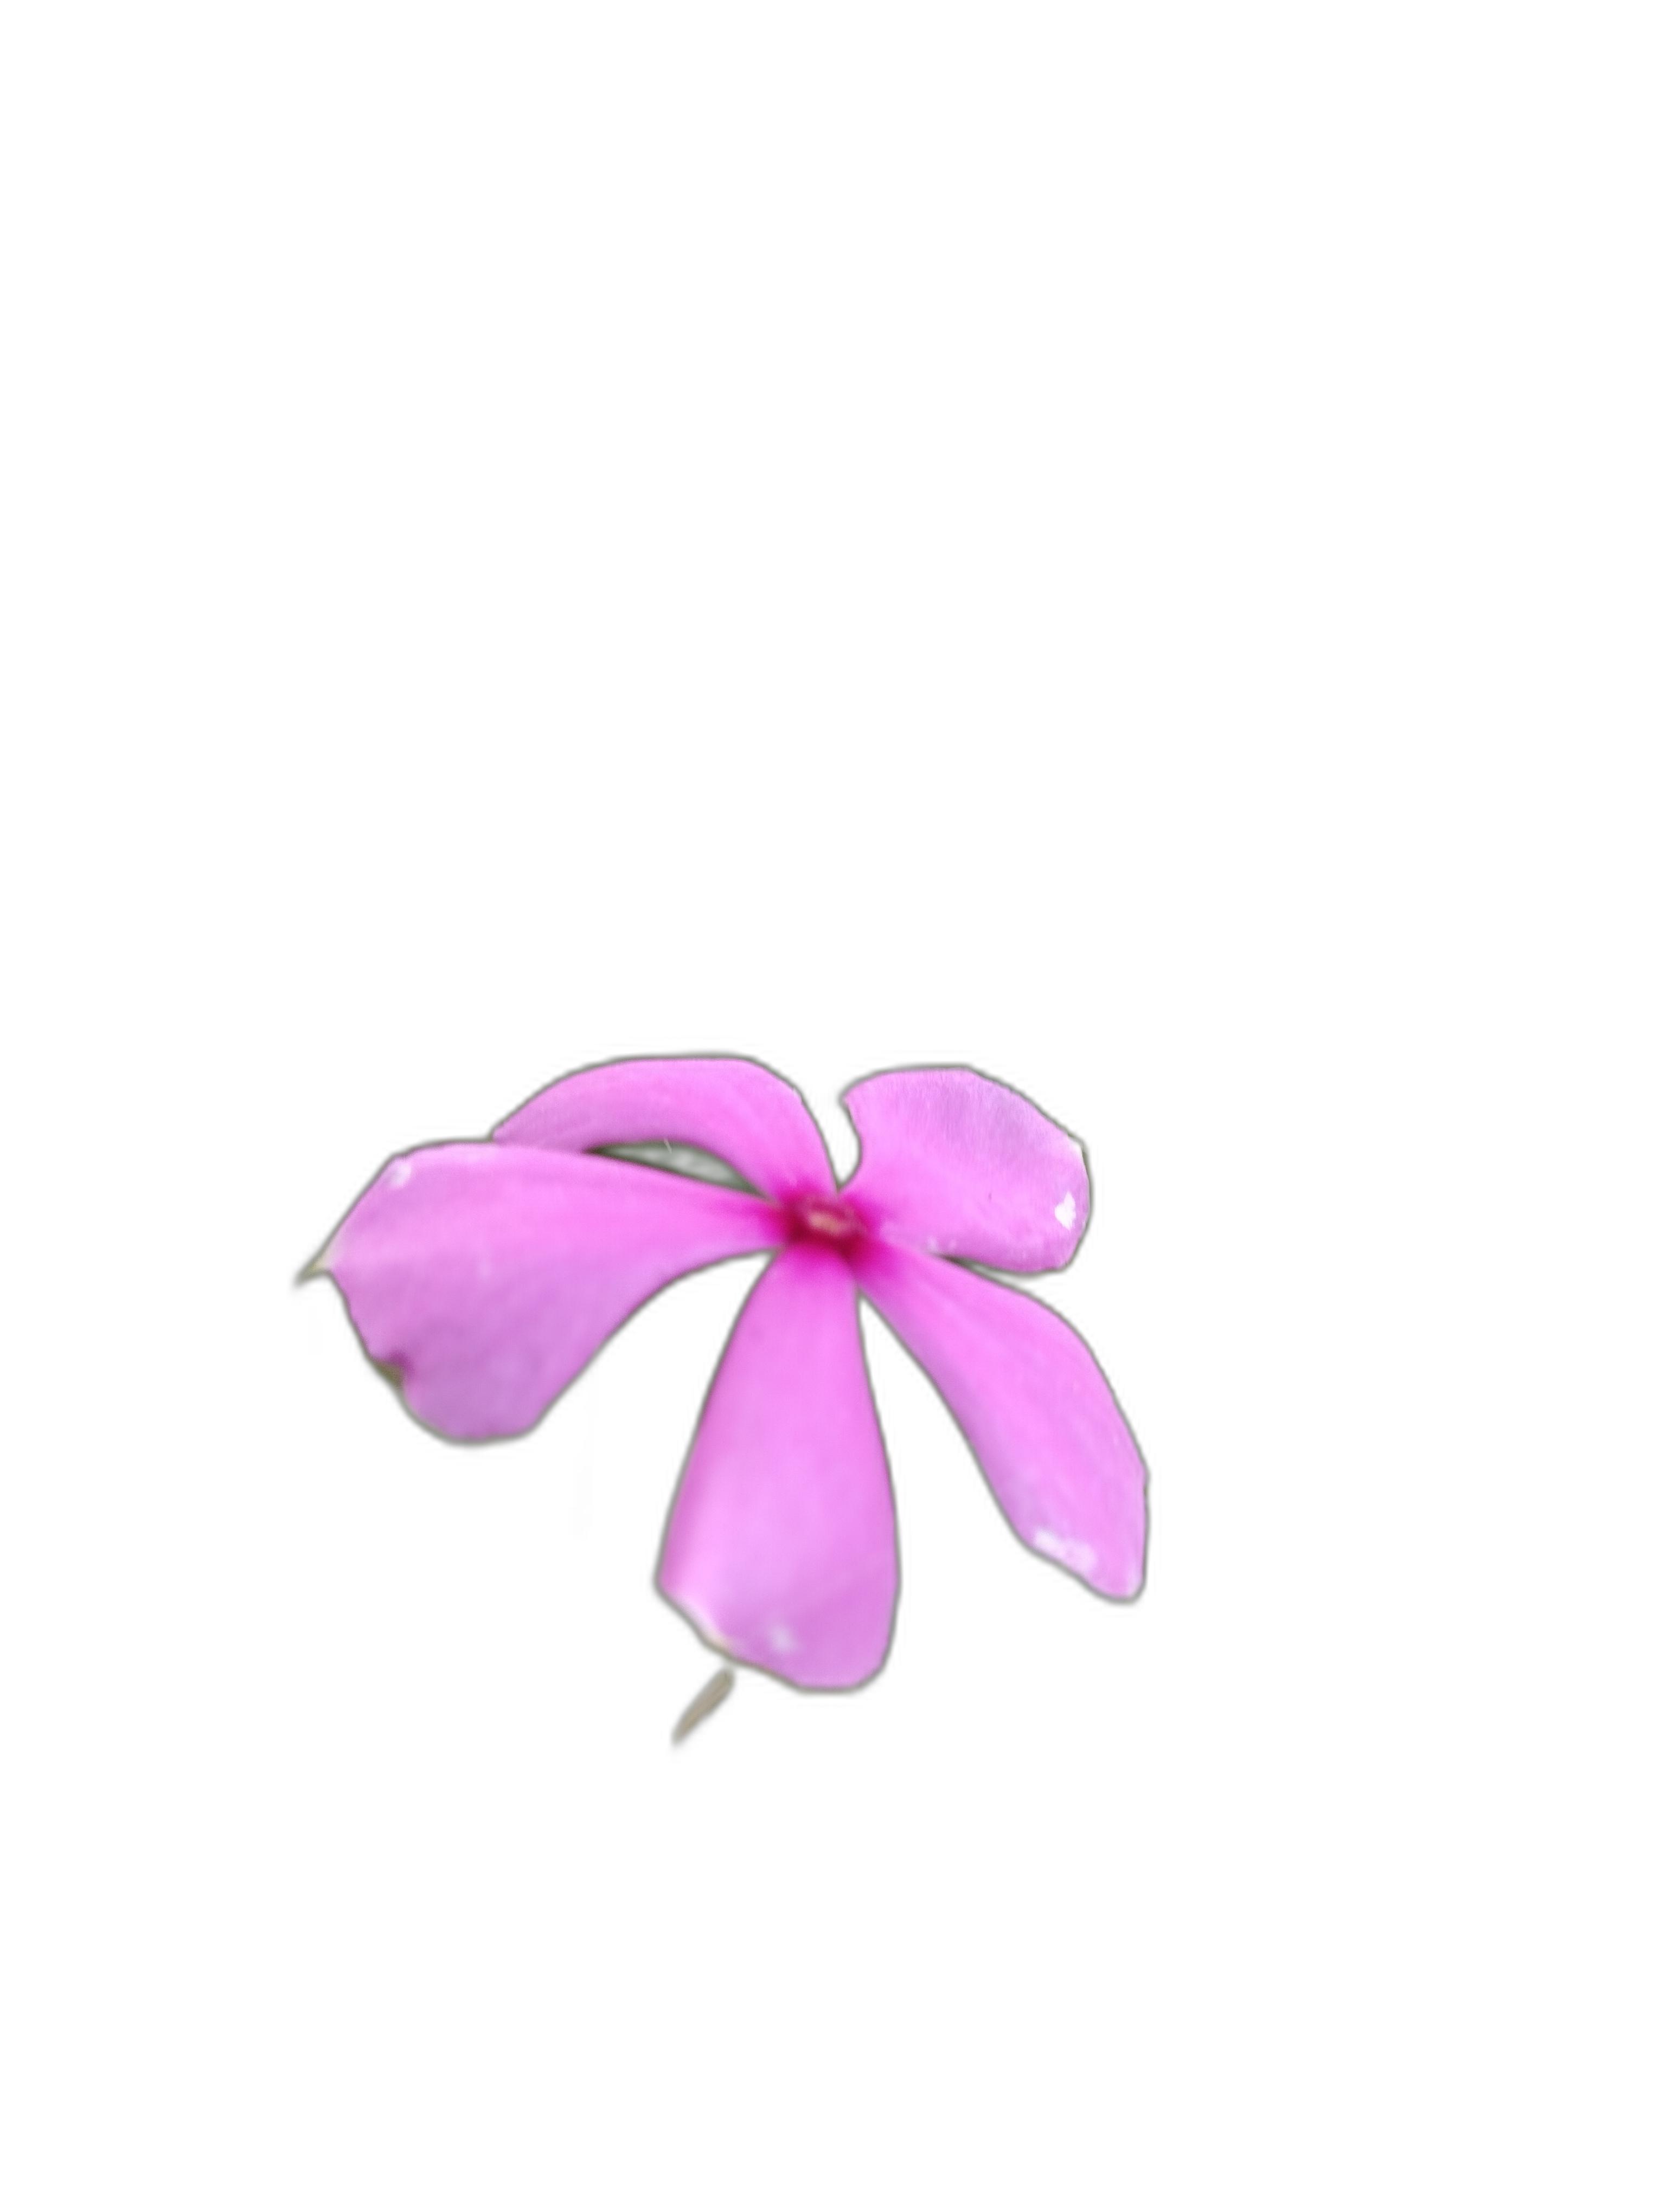
Label: Madagascar periwinkle